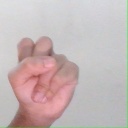
अक्षर: स